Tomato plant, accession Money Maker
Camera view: tilt-top (135 deg); turntable rotation: 180 degrees
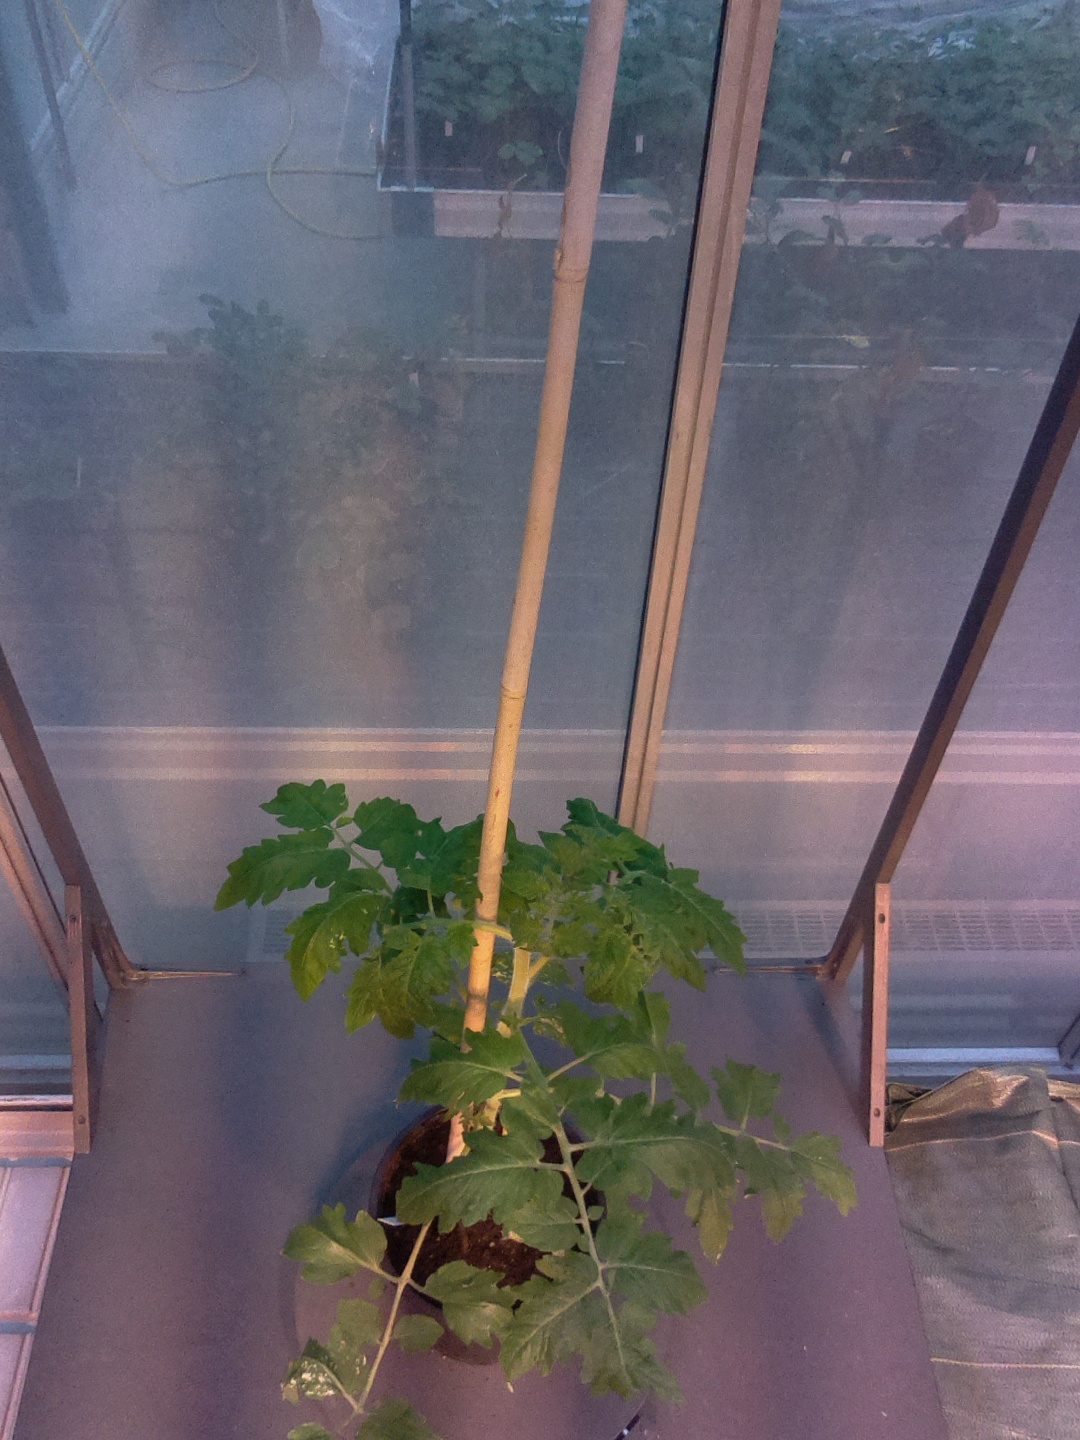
BBCH growth stage 53: 3 inflorescences visible